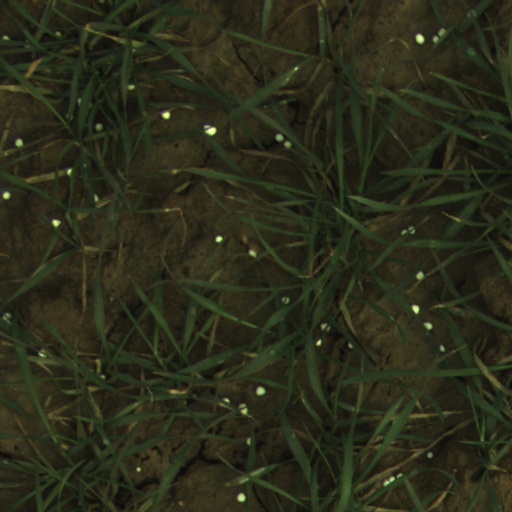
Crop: wheat